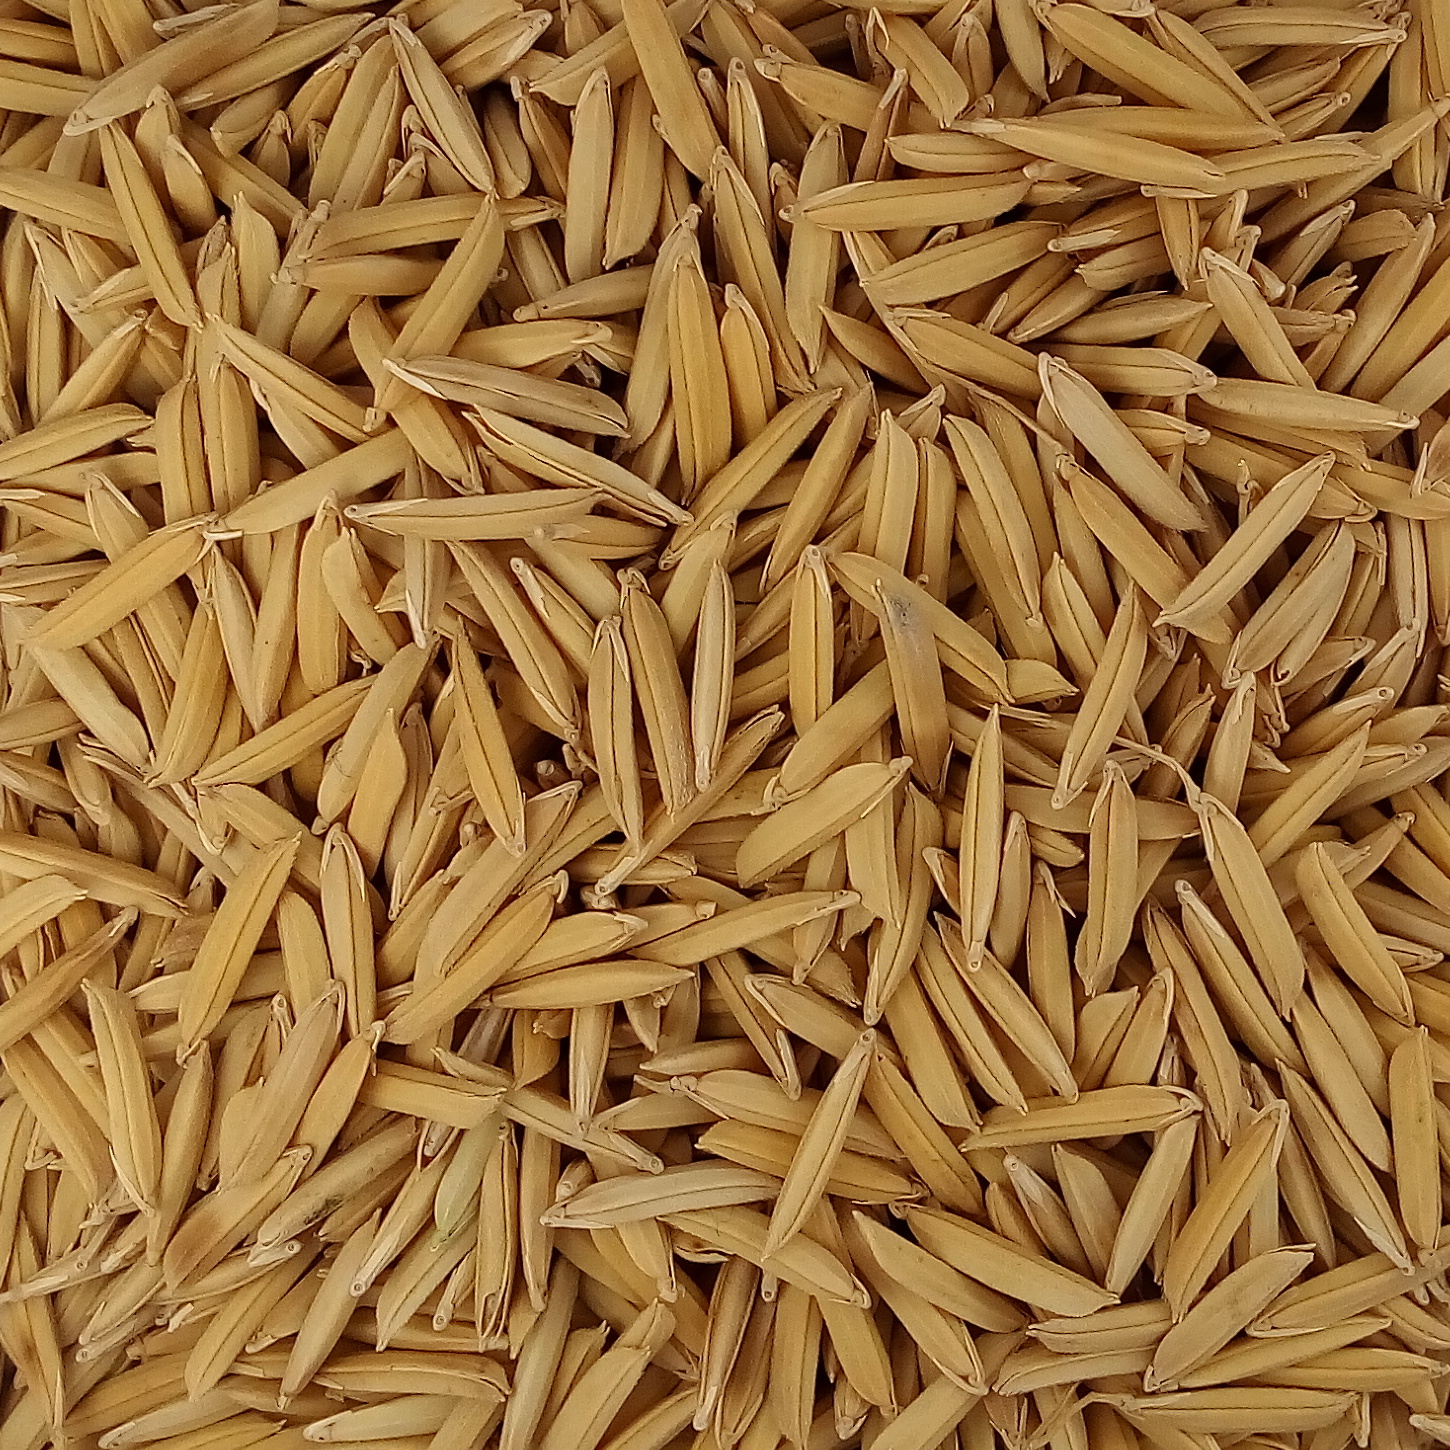
Rice seed variety: 1509